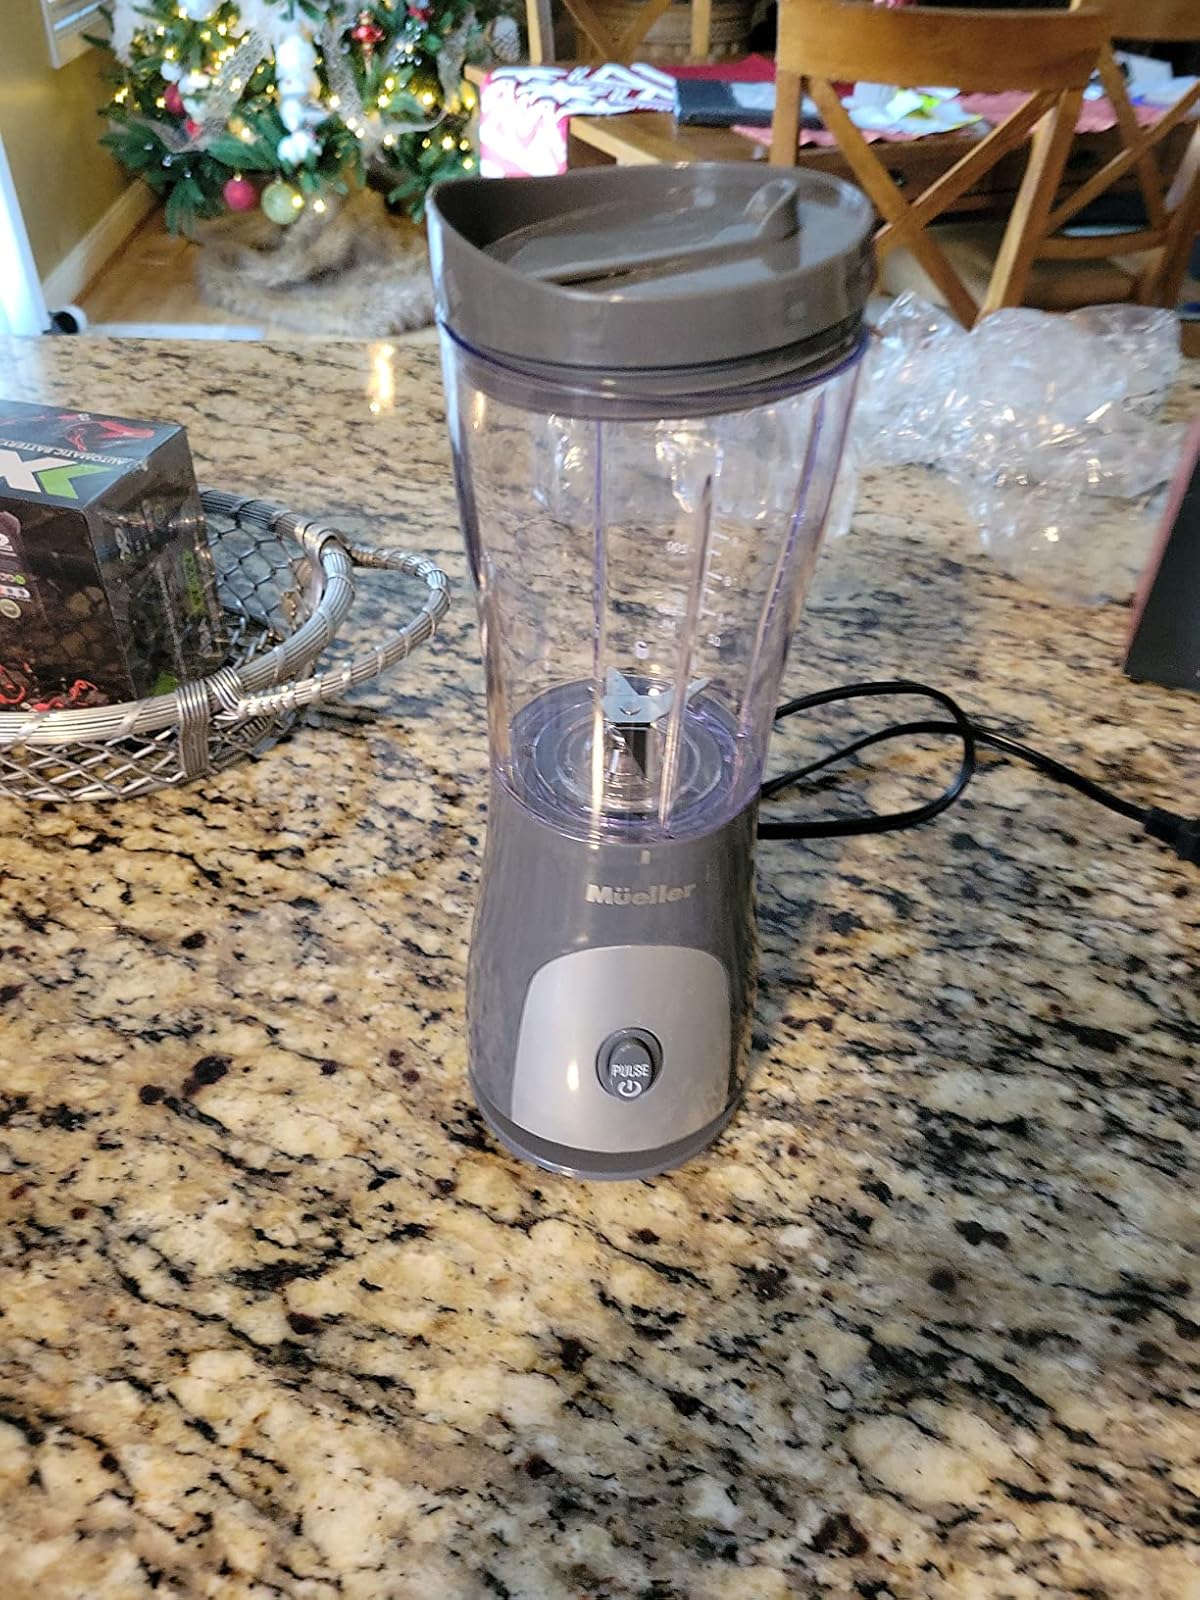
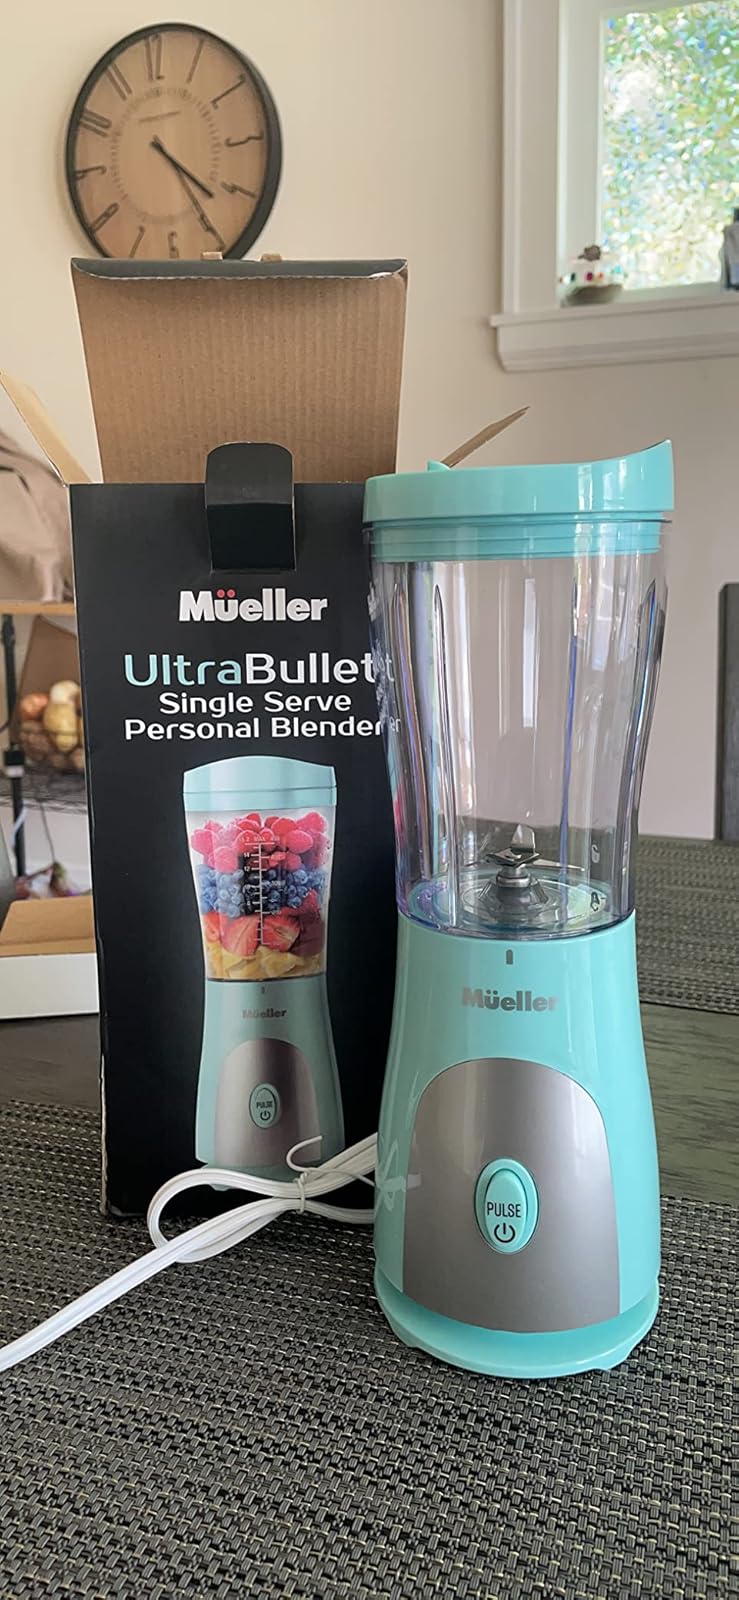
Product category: items_blender
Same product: no